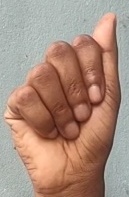
ASL sign: A